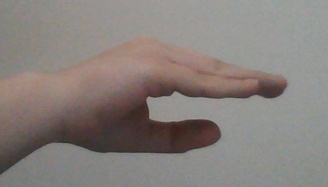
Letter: jeem